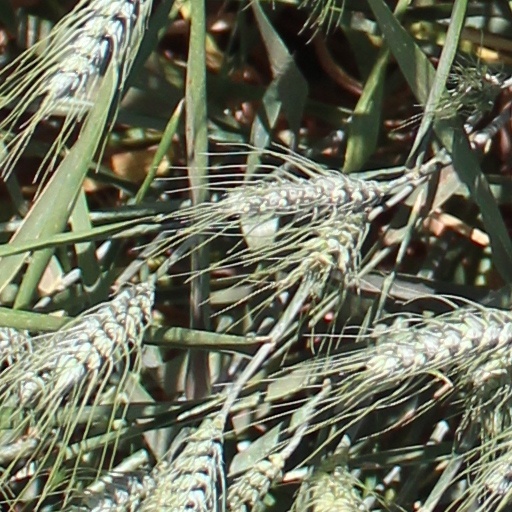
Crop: wheat